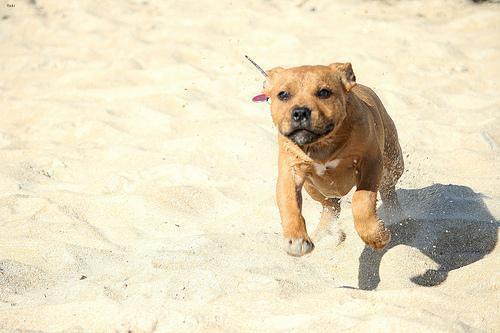
staffordshire bull terrier